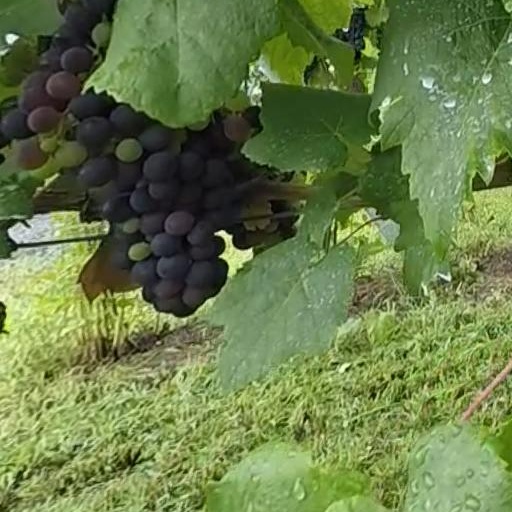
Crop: grape